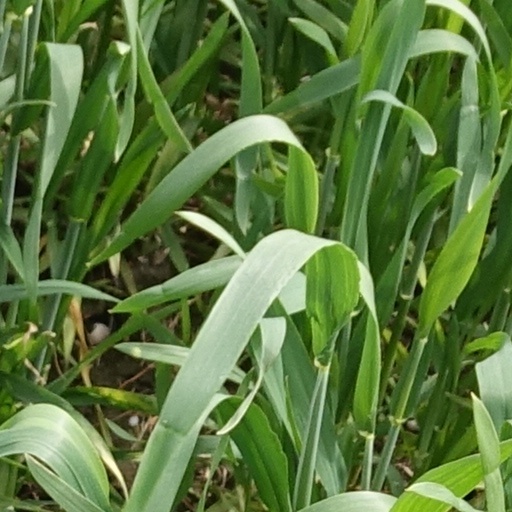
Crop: wheat